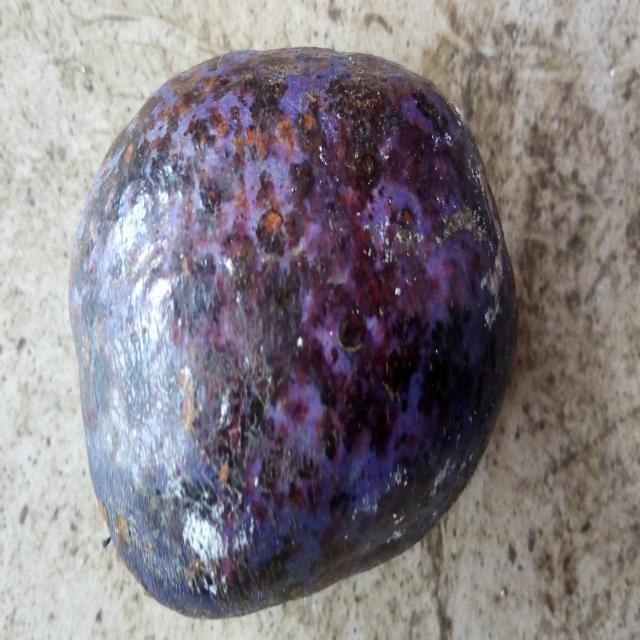
Plum grade: spotted